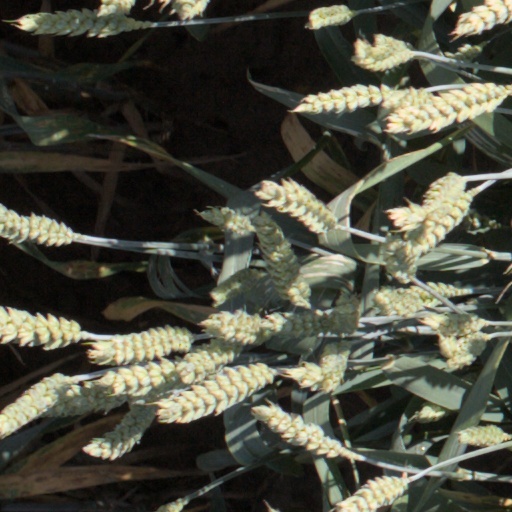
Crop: wheat